Superstructure

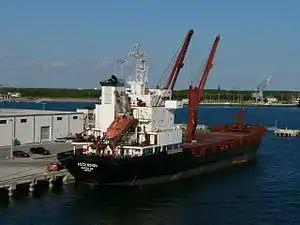
The superstructure of this cargo ship is in the back and includes a lifeboat.

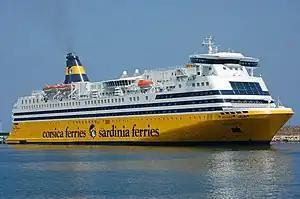
The cruiseferry "Mega Smeralda". The blue and white part of the ship is the superstructure and the yellow part of the ship is the hull.

A superstructure is an upward extension of an existing structure above a baseline. This term is applied to various kinds of physical structures such as buildings, bridges, or ships.